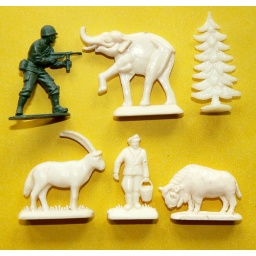
In former times in every margarine tub was such a white plastic toy.